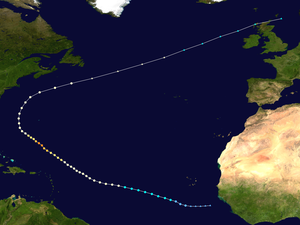
La saison cyclonique 2011 dans l'océan Atlantique nord désigne une série de formations cycloniques officiellement débutée le 1ᵉʳ juin 2011 et terminée le 30 novembre 2011, selon la définition de l'Organisation météorologique mondiale. Ces dates délimitent la période annuelle des formations de cyclones tropicaux dans le bassin Atlantique. La première tempête, Arlene, s'est développée le 29 juin dans le Golfe du Mexique et a frappé Veracruz, tuant 25 individus. Pour la première fois depuis 1851, aucune des huit tempêtes précédemment citées n'avait atteint la force d'un ouragan. Cette force a été déclenchée lors du passage de l'ouragan Irene, le premier ouragan majeur de la saison, formé durant la fin du 2 août ; peu après, à 2 semaines d'intervalle, ouragan Katia devient le second ouragan majeur de la saison. Malgré le grand nombre de tempêtes tropicales formées durant la première moitié de la saison 2011, seules six des 19 tempêtes citées sont devenues ouragans.
L’Ouragan Katia est le douzième système tropical nord-atlantique, onzième cyclone et second ouragan de la saison cyclonique 2011 dans l'océan Atlantique nord. Il s'est formé à partir d'une onde tropicale au sud des îles du Cap-Vert, au large de l'Afrique de l'Ouest, le 29 août. Cet ouragan capverdien devient temporairement de catégorie 1, durant le 30 août, avant de retomber au niveau de tempête tropicale le 1ᵉʳ septembre. Il retourne, le jour d'après, en ouragan de catégorie 1 et redevient tempête tropicale durant le 3 septembre. Au matin du 4 septembre, l'ouragan se renforce rapidement pour atteindre la catégorie 2. Le 5 septembre, l'ouragan se renforce en catégorie 3 et monte en puissance, le 6 septembre, atteignant la catégorie 4 à 750 km des Bermudes et devient quatre jours plus tard il est cyclone post tropical.